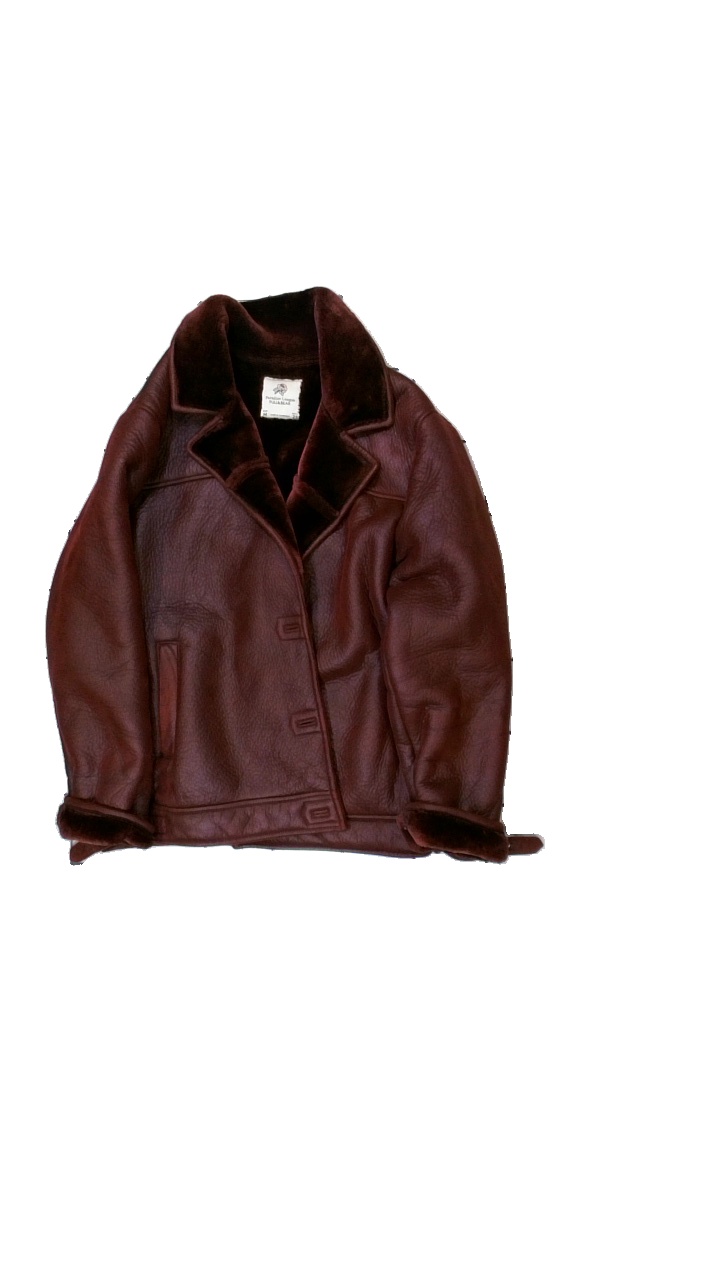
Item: Jacket (Ladies)
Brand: Pull And Bear
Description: röd jacka
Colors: Red
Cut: V-collar
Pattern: Other
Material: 100% polyester
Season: All
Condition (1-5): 3
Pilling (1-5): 5
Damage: lite sliten
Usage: Reuse
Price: <50